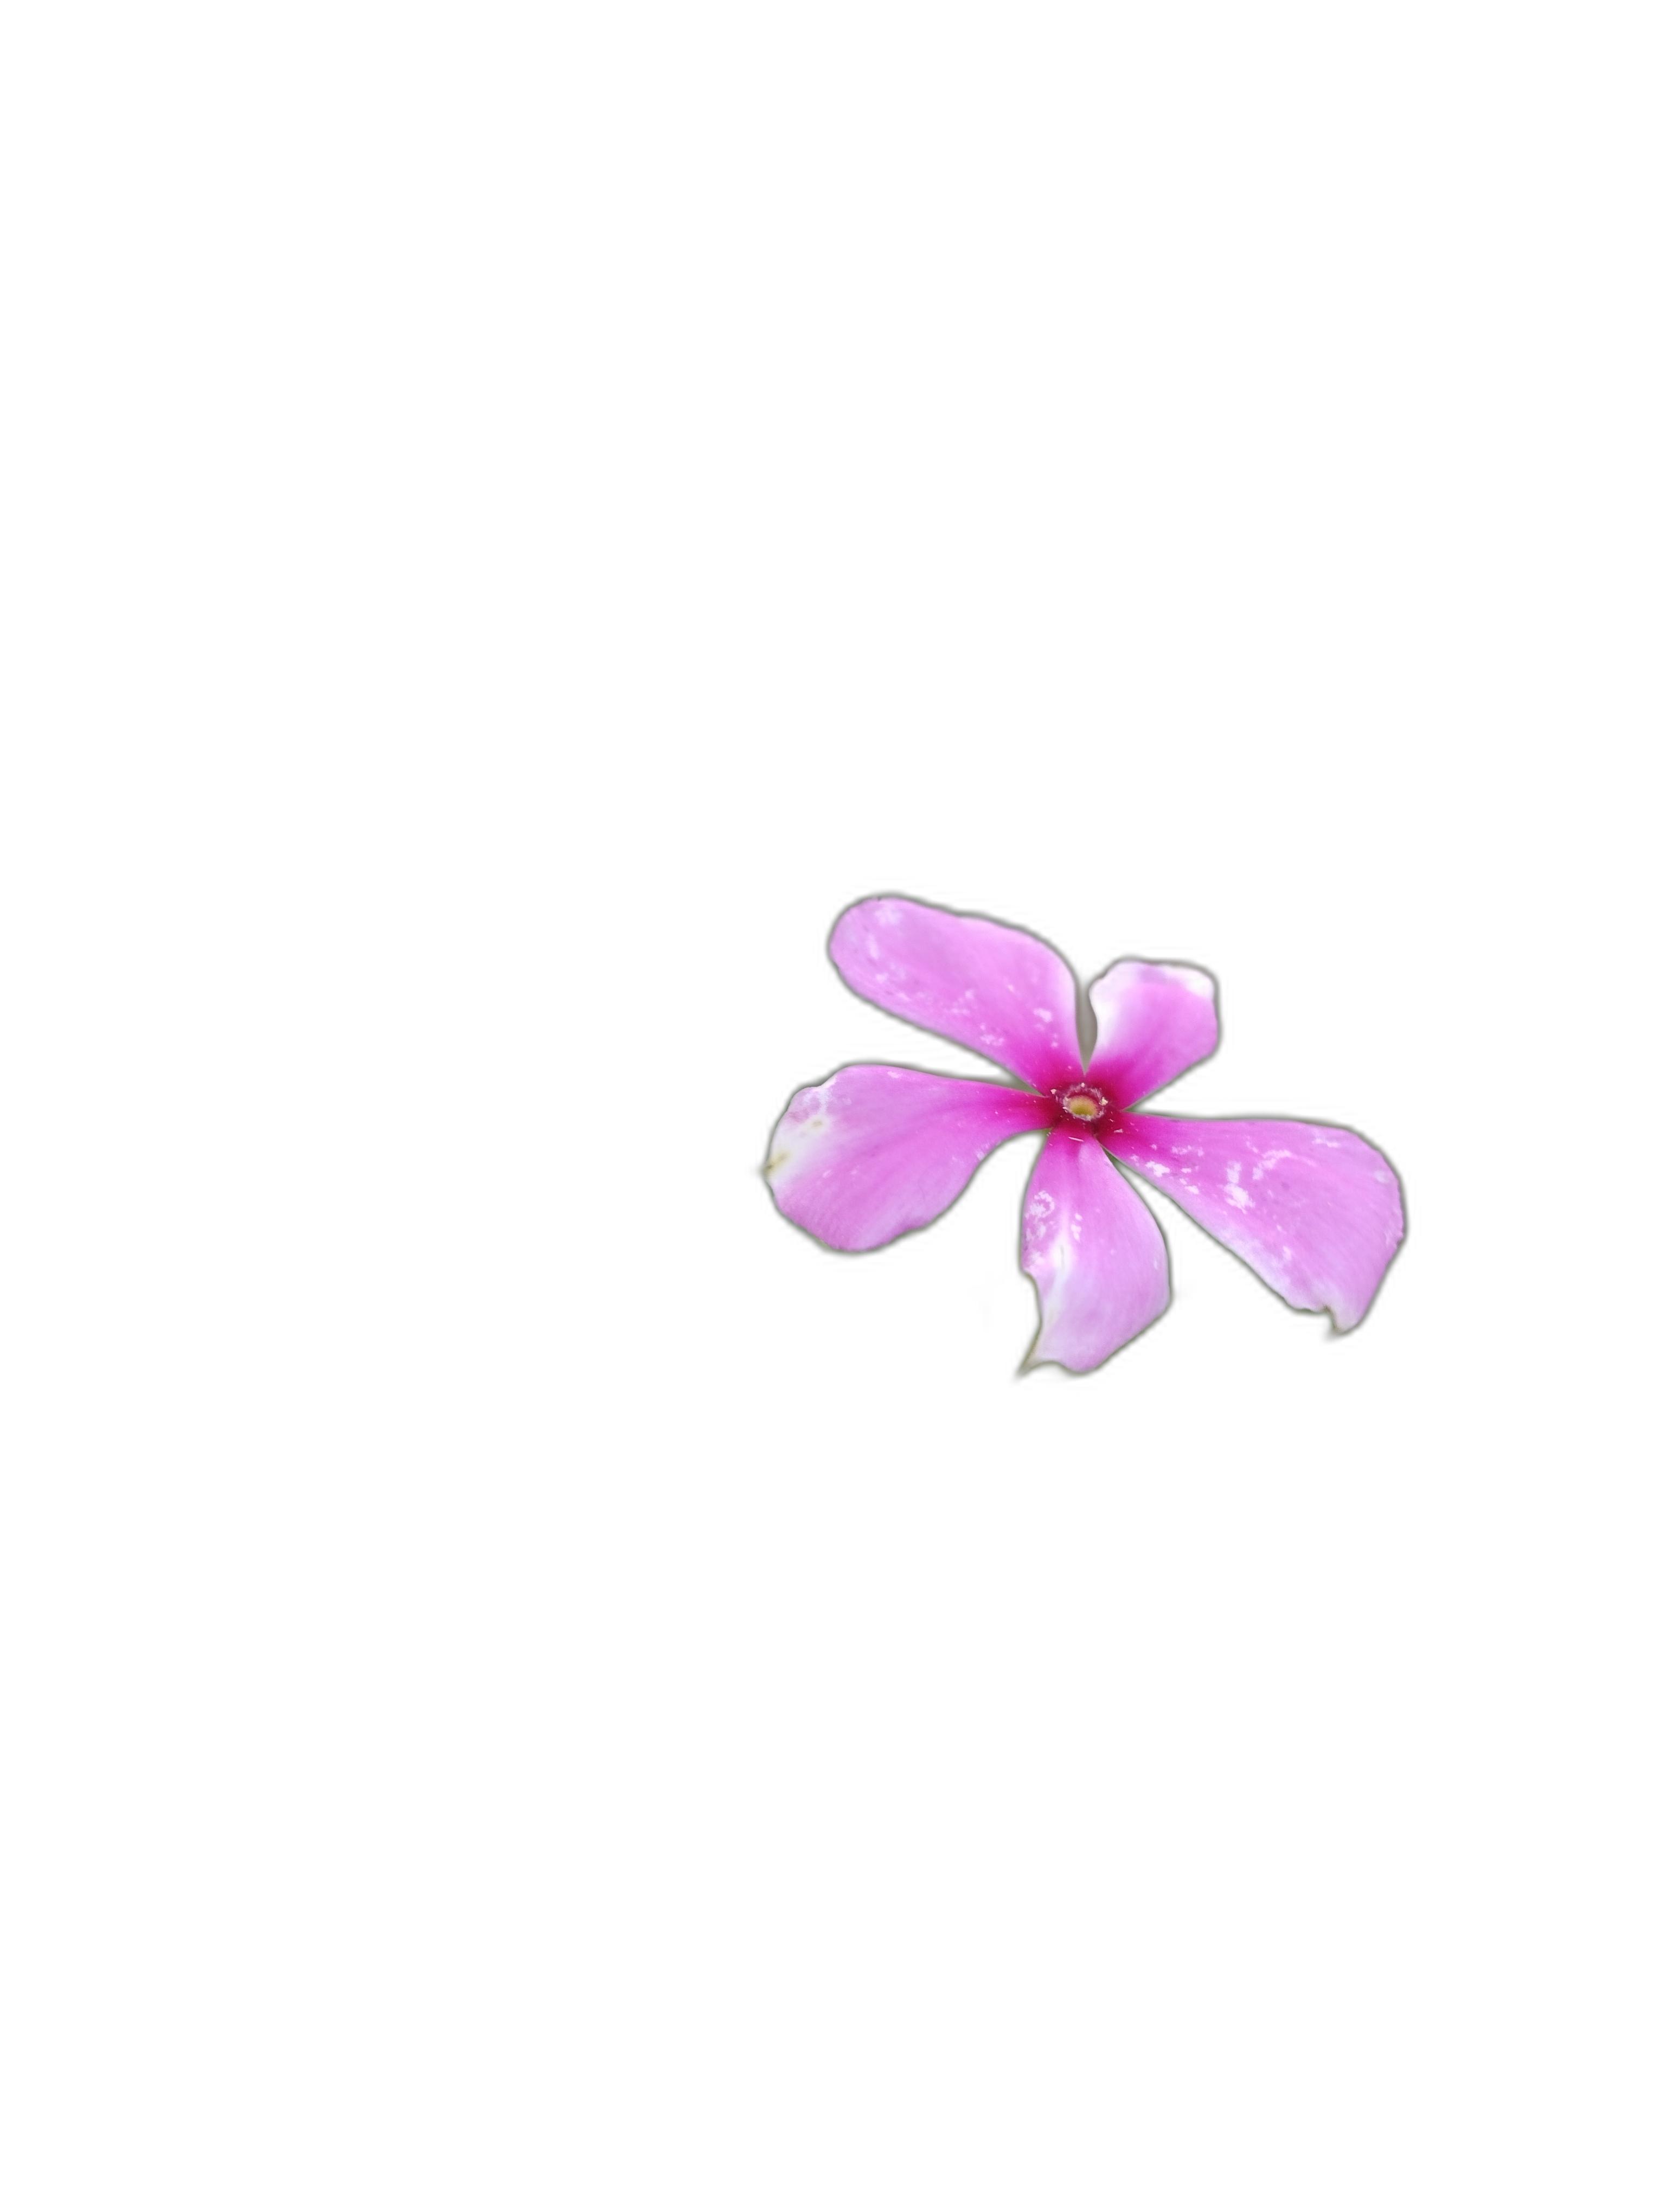
Label: Madagascar periwinkle